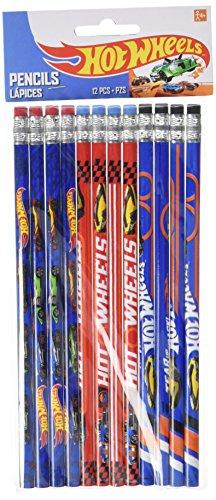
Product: Hot Wheels Wild Racer Pencils, Party Favor
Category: Toys & Games | Play Vehicles | Die-Cast Vehicles
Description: Features prints of various models of race cars and Hot Wheels logo wraparound the pencils.
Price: $5.09
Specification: ProductDimensions:9.3x4x0.3inches|ItemWeight:2.4ounces|ShippingWeight:2.4ounces(Viewshippingratesandpolicies)|DomesticShipping:ItemcanbeshippedwithinU.S.|InternationalShipping:ThisitemcanbeshippedtoselectcountriesoutsideoftheU.S.LearnMore|ASIN:B01BHG0HQ2|Itemmodelnumber:396518|Manufacturerrecommendedage:4-12years